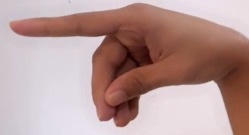
ASL sign: P